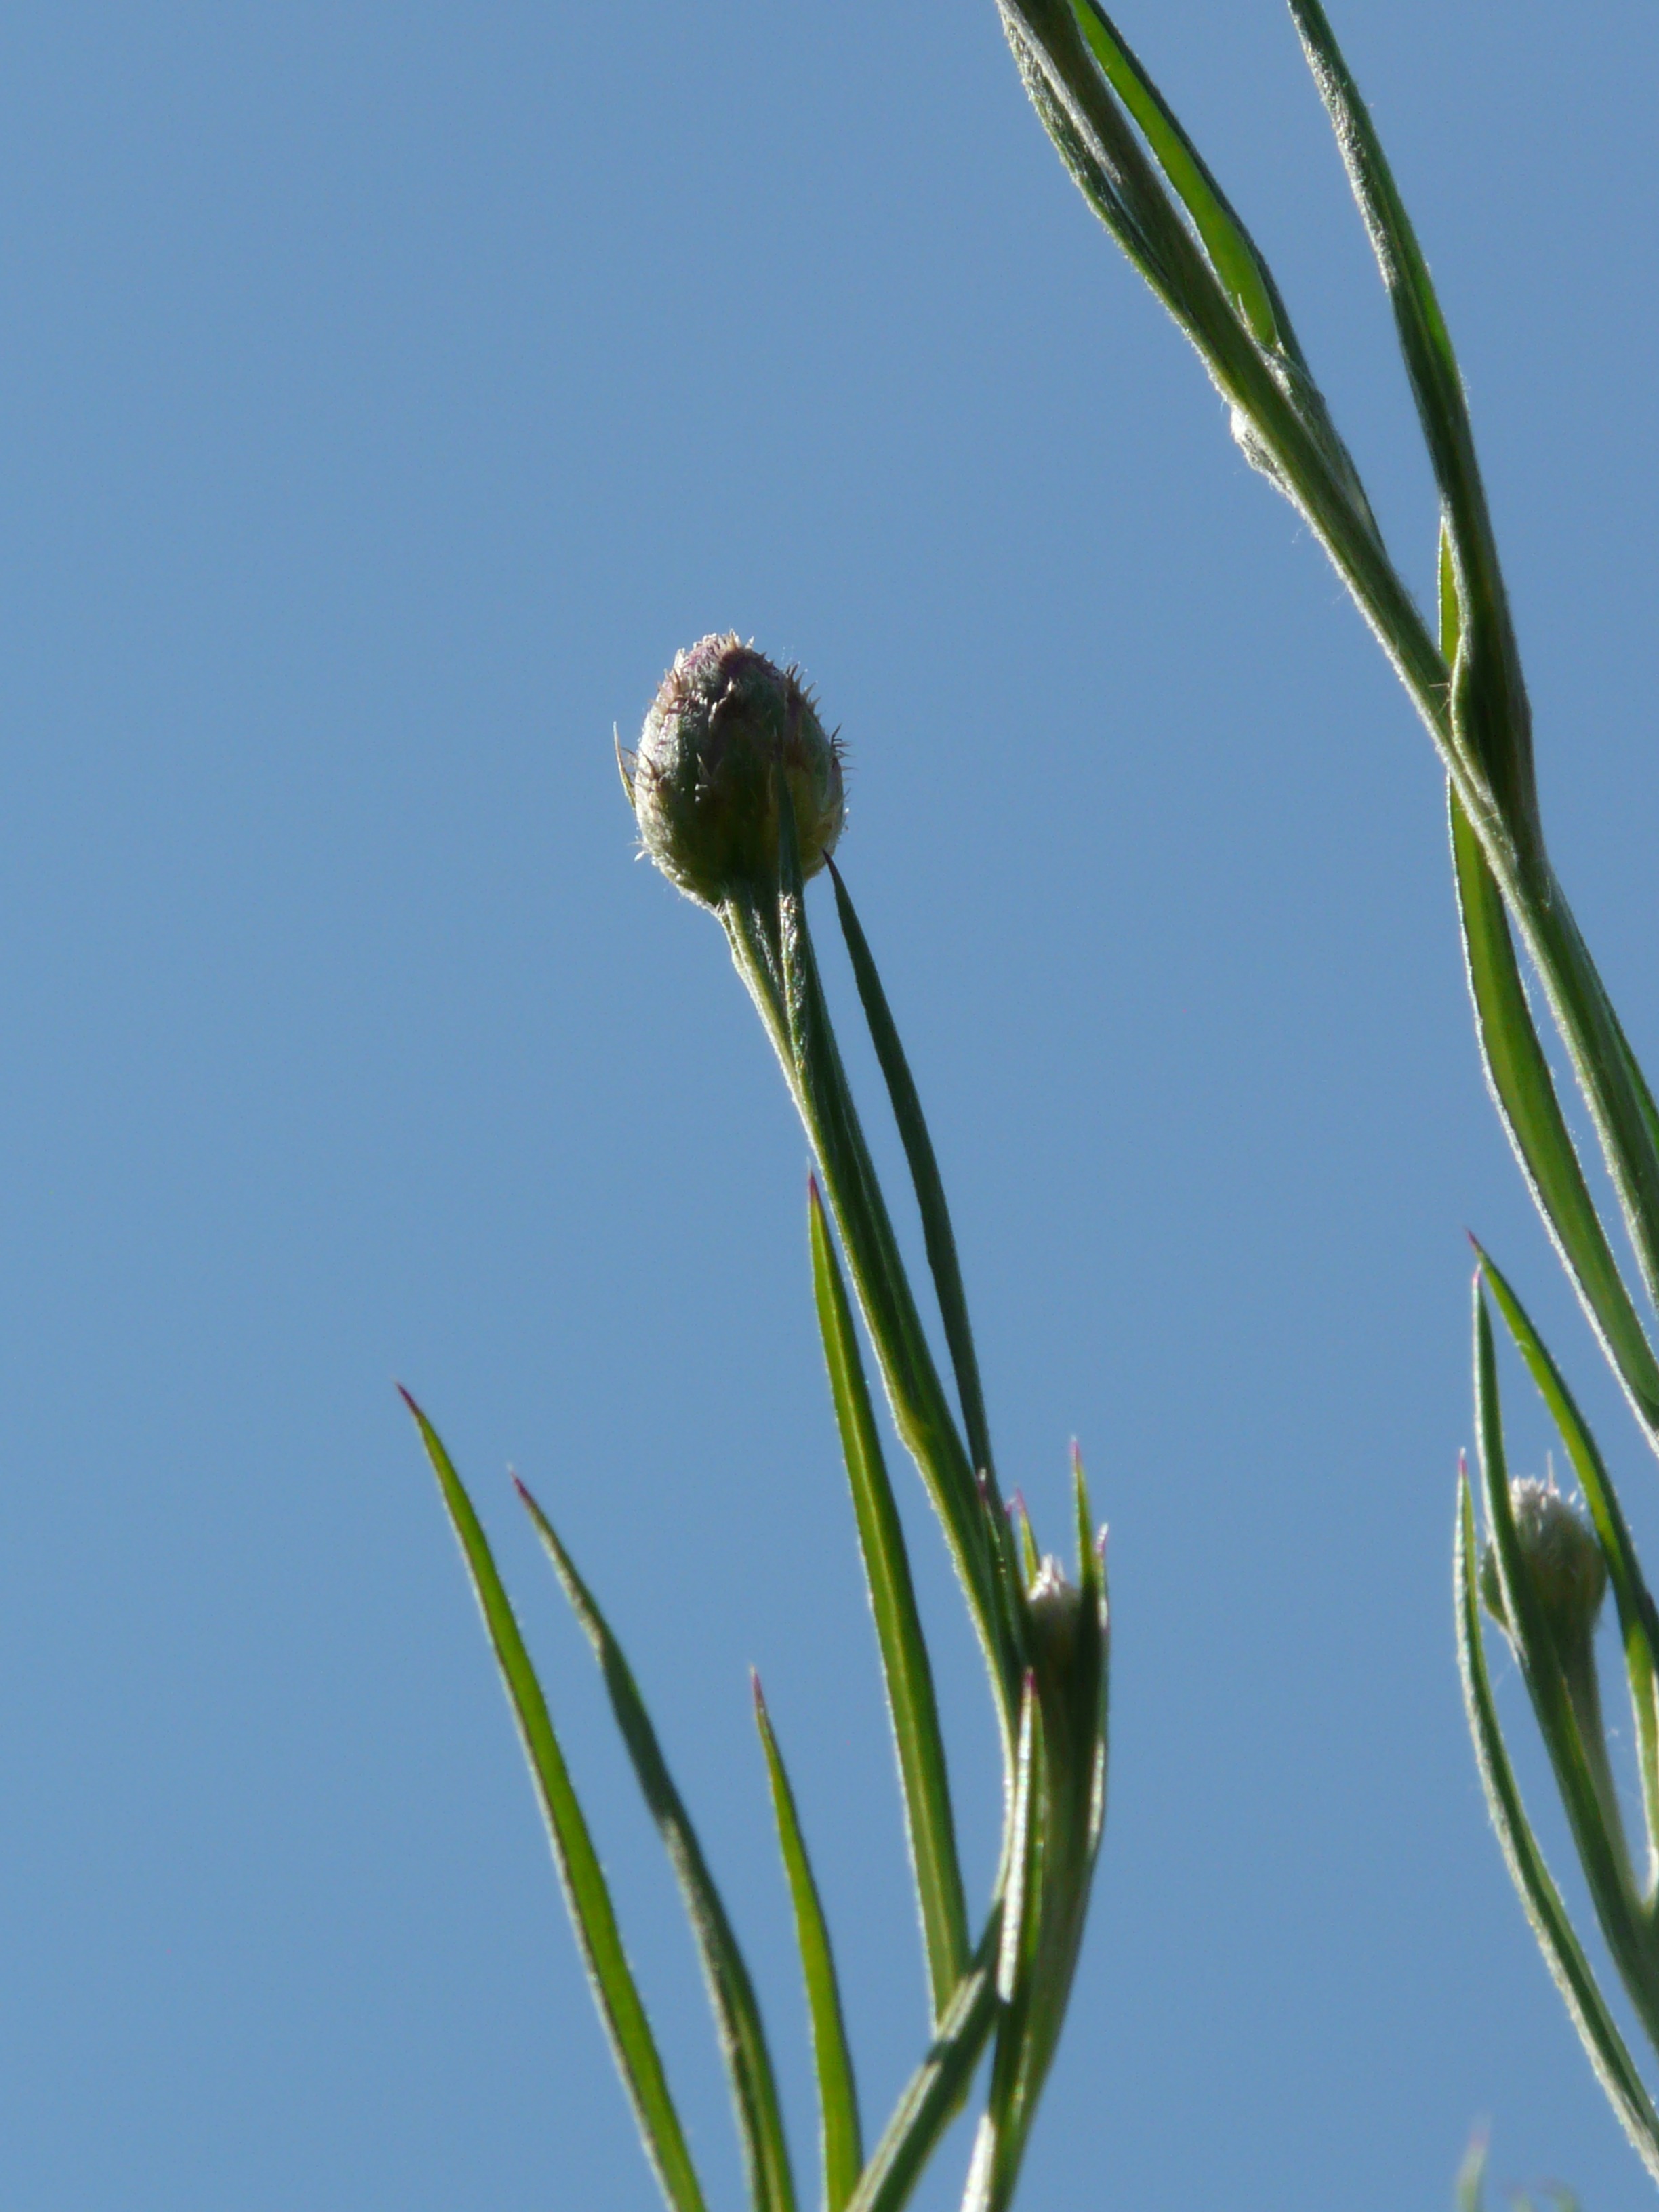
grass, branch, plant, leaf, flower, summer, green, herb, botany, flora, wildflower, stalk, centaurea cyanus, cornflower, leaves, asteraceae, centaurea, bud, knapweed, composites, macro photography, flowering plant, zyane, grass family, plant stem, land plant, arecales